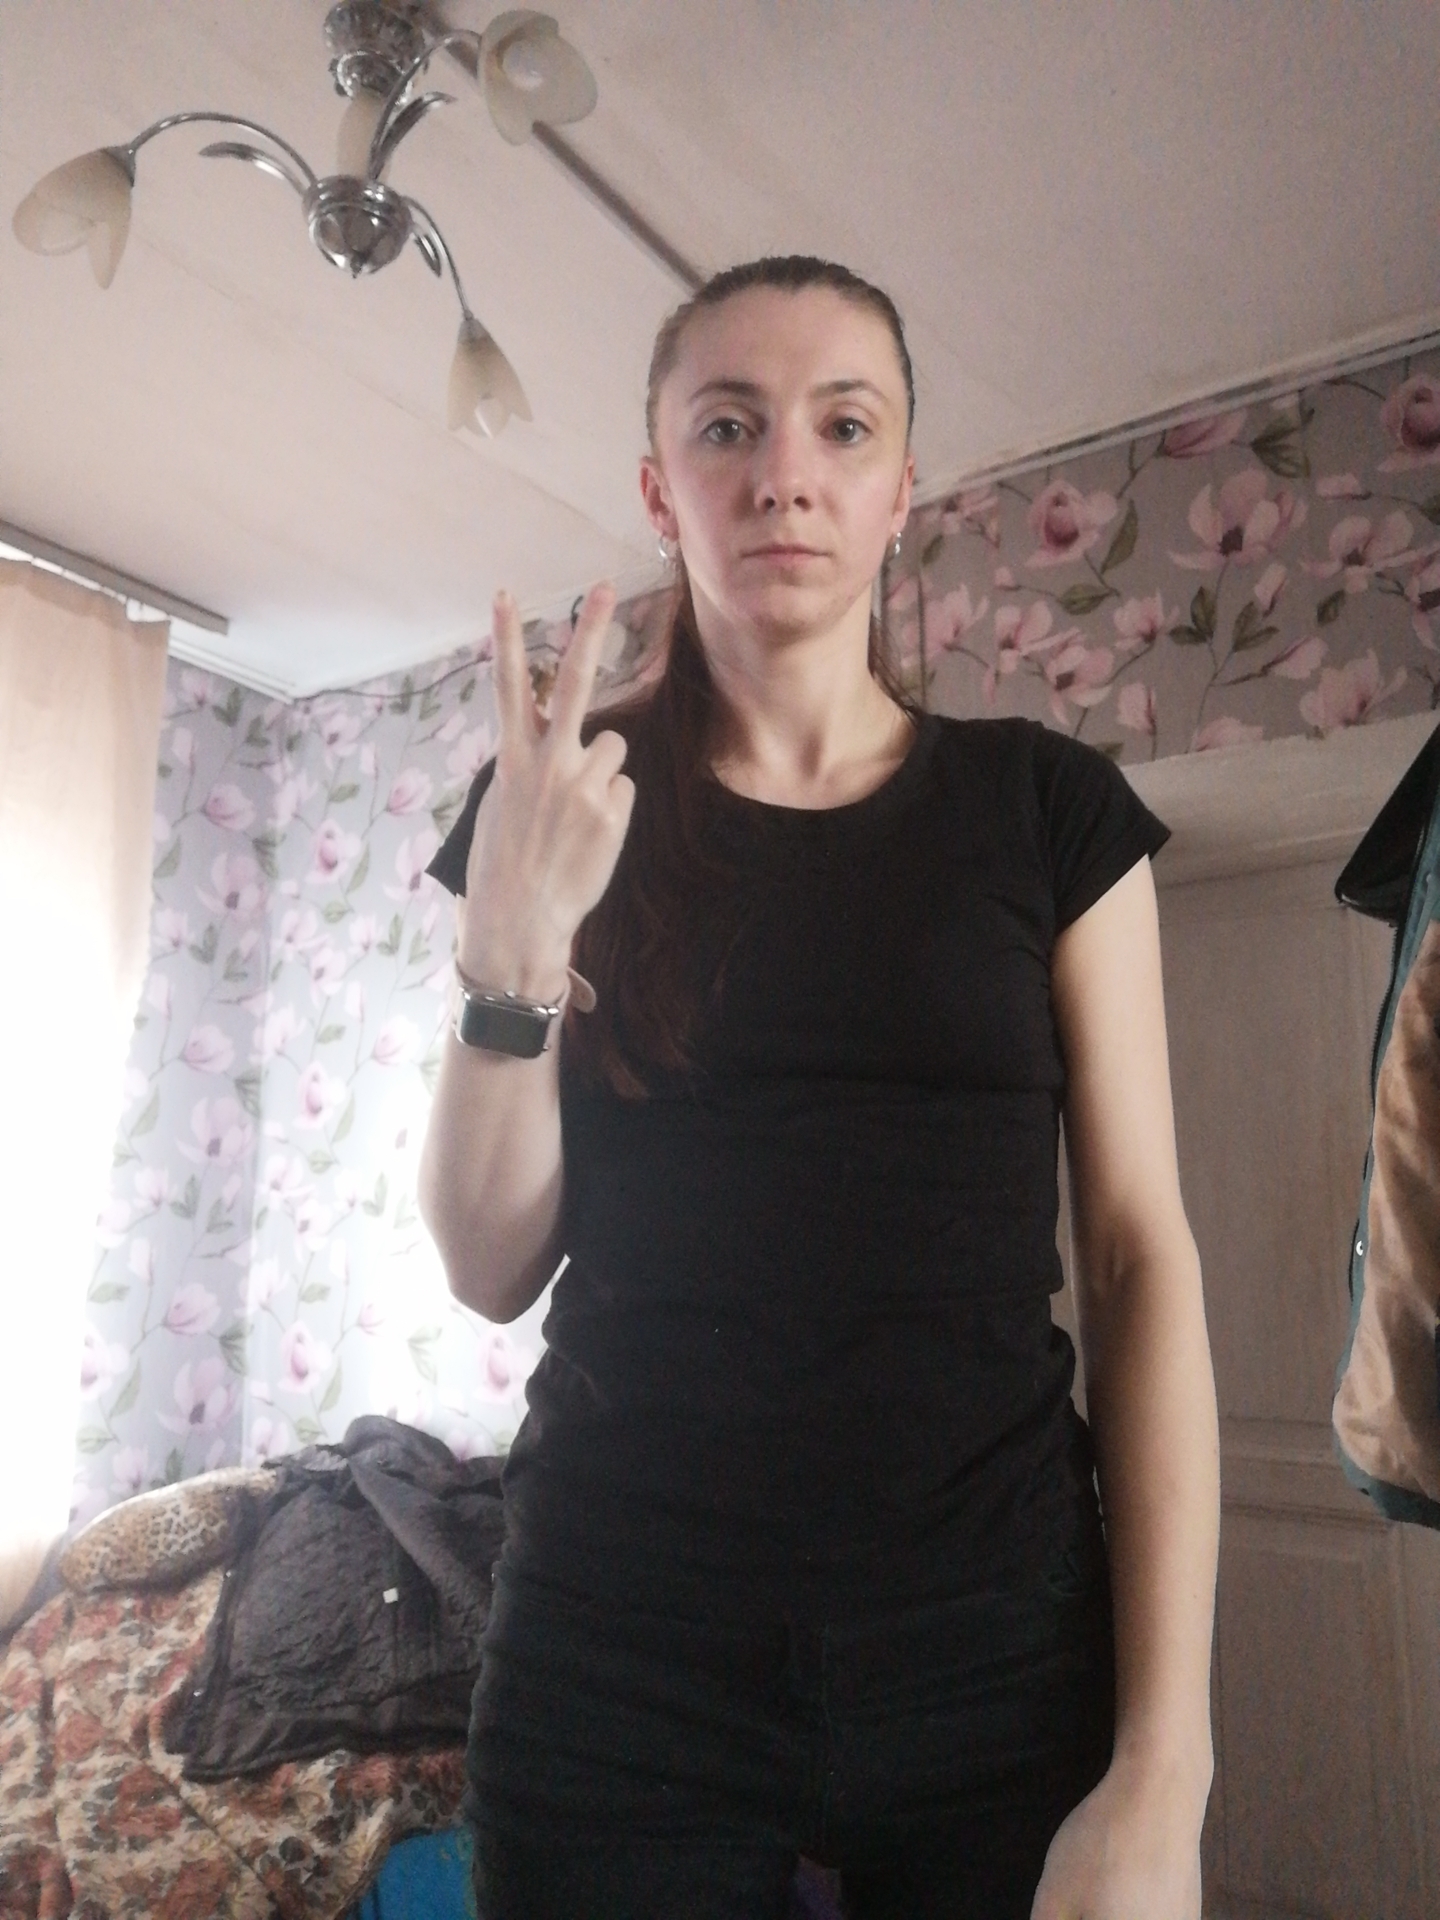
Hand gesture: peace_inverted